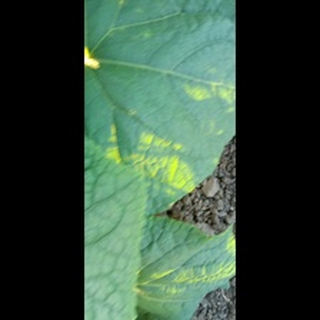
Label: healthy_cucumber